Remco van Eijden

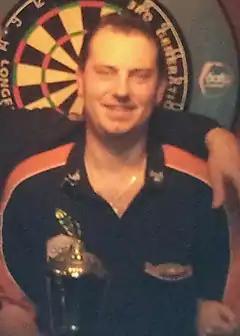
Van Eijden in 2012

Van Eijden previously played in the British Darts Organisation and he played in the 2008 BDO World Darts Championship, beating fellow Dutchman Mario Robbe in the first round, only to lost in the second round to third seed Scott Waites.